561st Network Operations Squadron

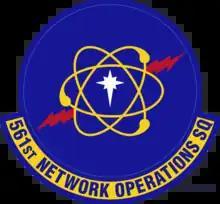
Approved 17 May 1983; newest rendition, 17 Oct 2018.

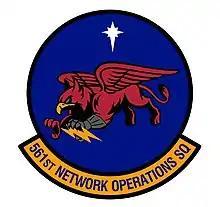
Gryphon Patch

The 561 Network Operations Squadron (NOS), AFCYBER's Workhorse Squadron, is located at Peterson Space Force Base, Colorado Springs, Colorado. It is currently under the command of the 690 Cyberspace Operations Group, which is responsible for operating and maintaining the United States Air Force's global enterprise network. The 561 NOS mission is to operate the cyberspace security and control system (CSCS) weapon system to deliver mission assurance. The 561 NOS and 690 COG report to the 688th Cyberspace Wing, which is currently under the Sixteenth Air Force. The 561 NOS was originally assigned to Air Force Space Command but was transferred to Air Combat Command on 7 June 2018.